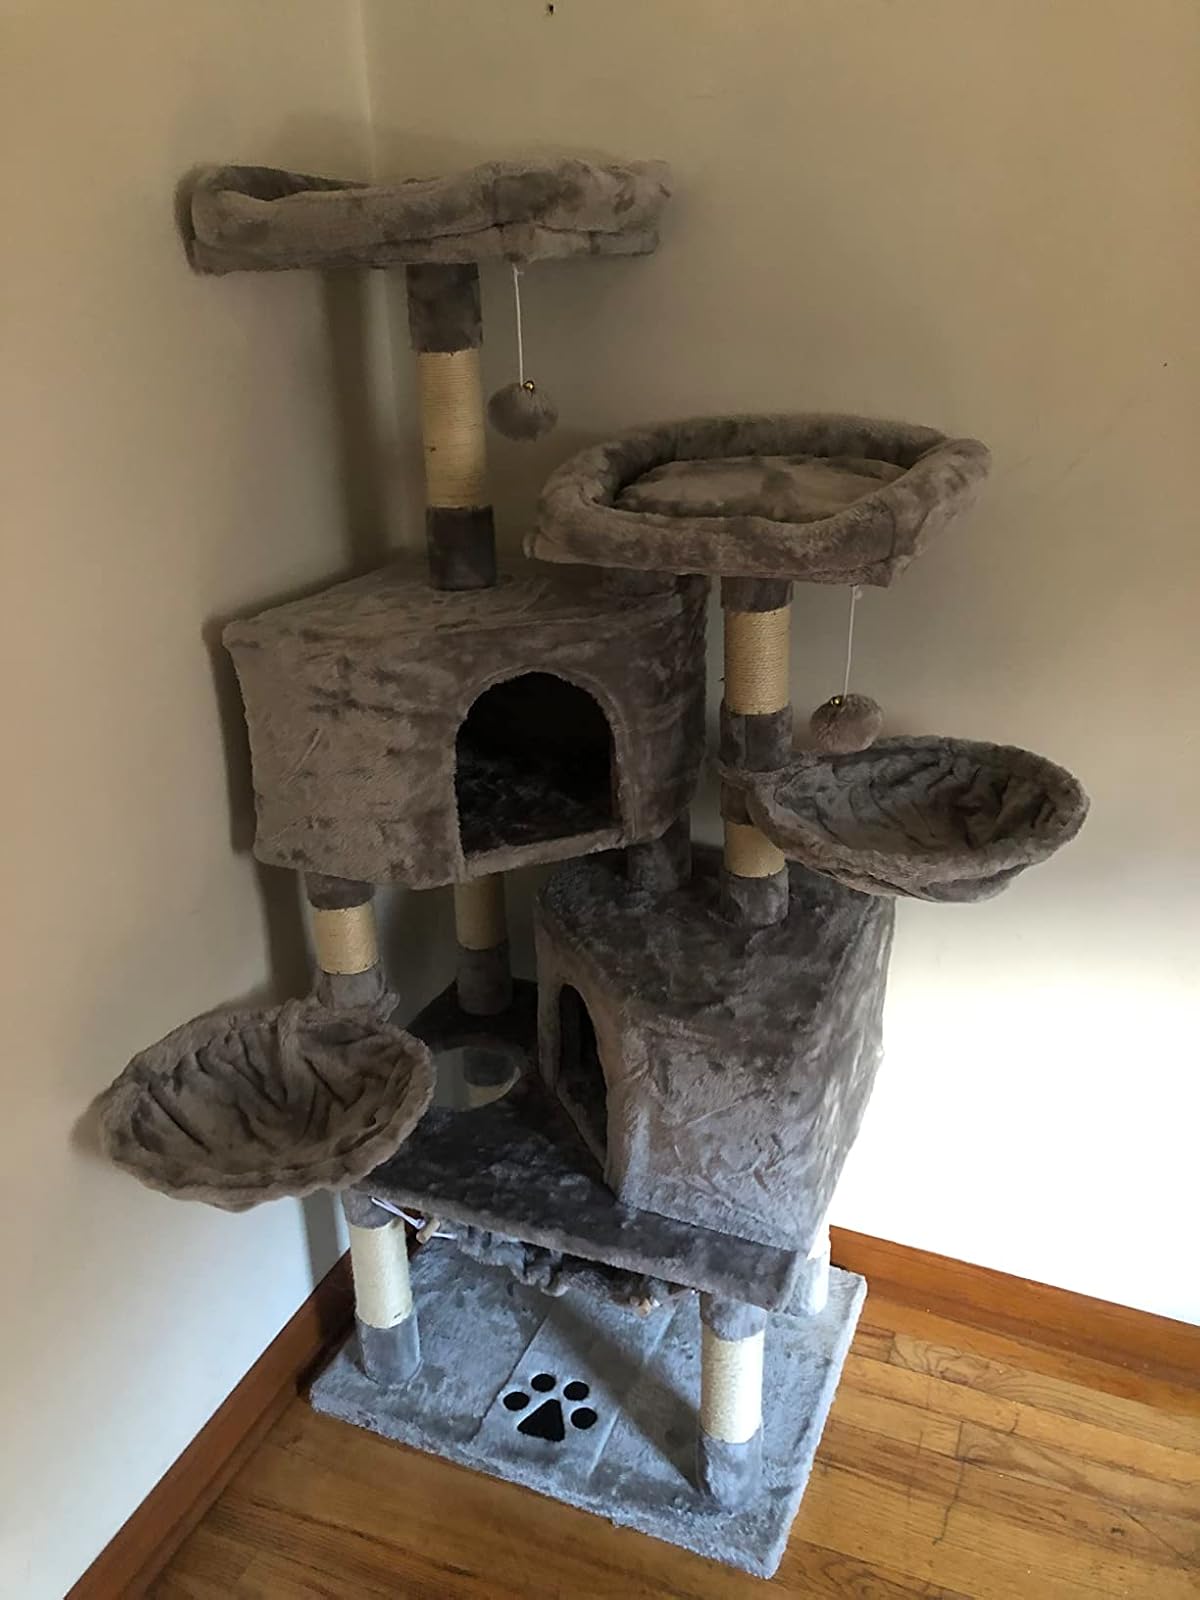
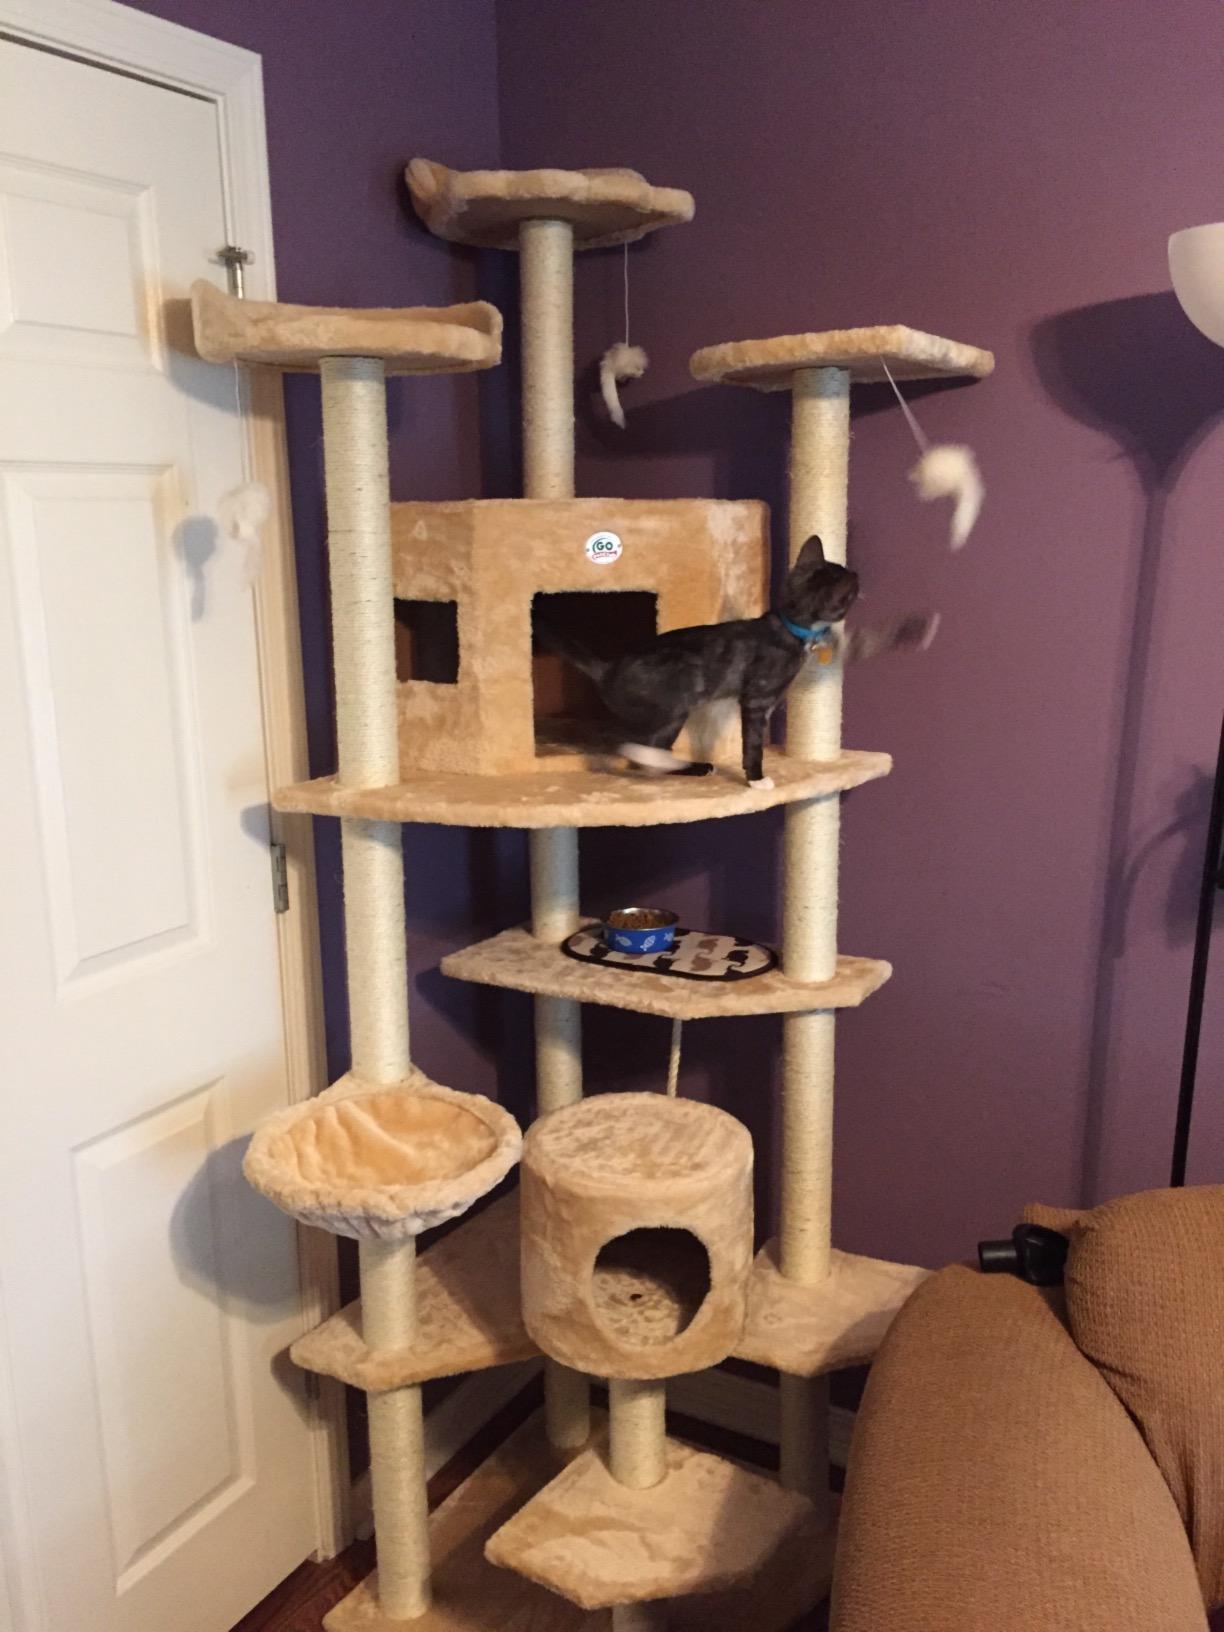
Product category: items_cat tree
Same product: no